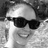
Emotion: happy